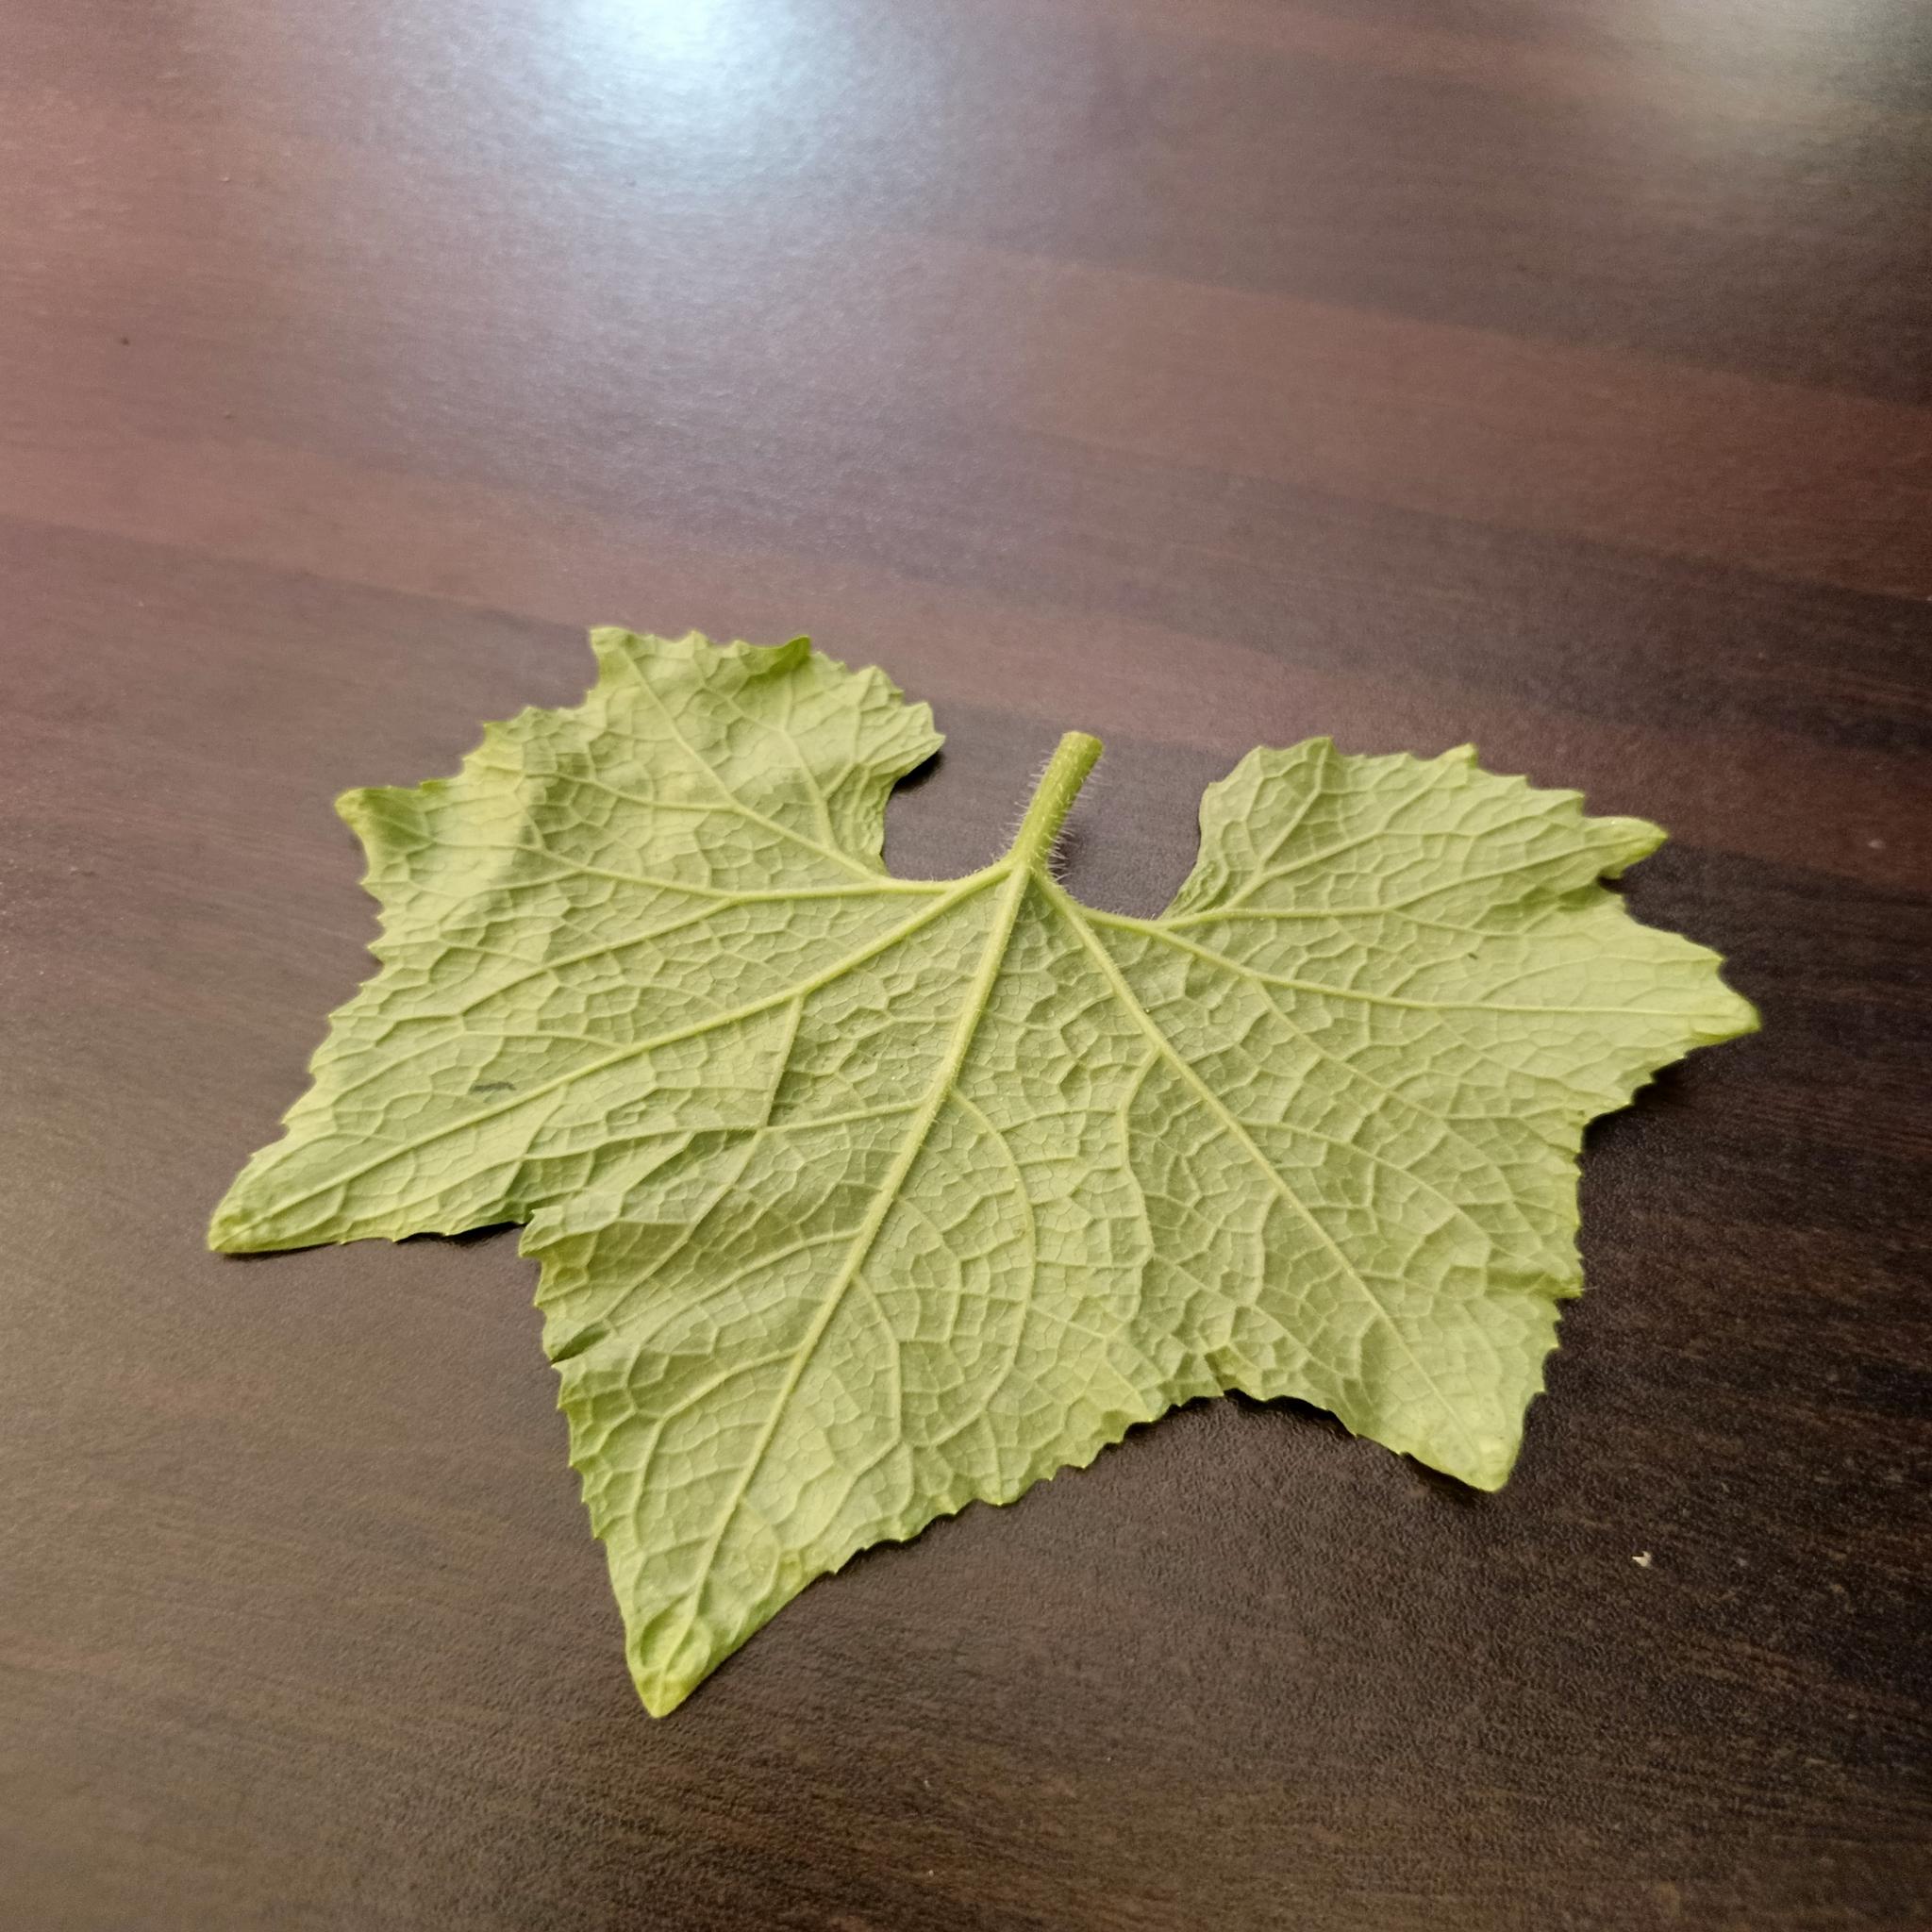
Label: Healthy